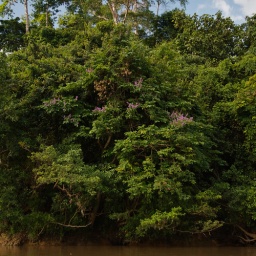
Jerantut to Kuala Tahan via Kuala Tembling by bus and boat